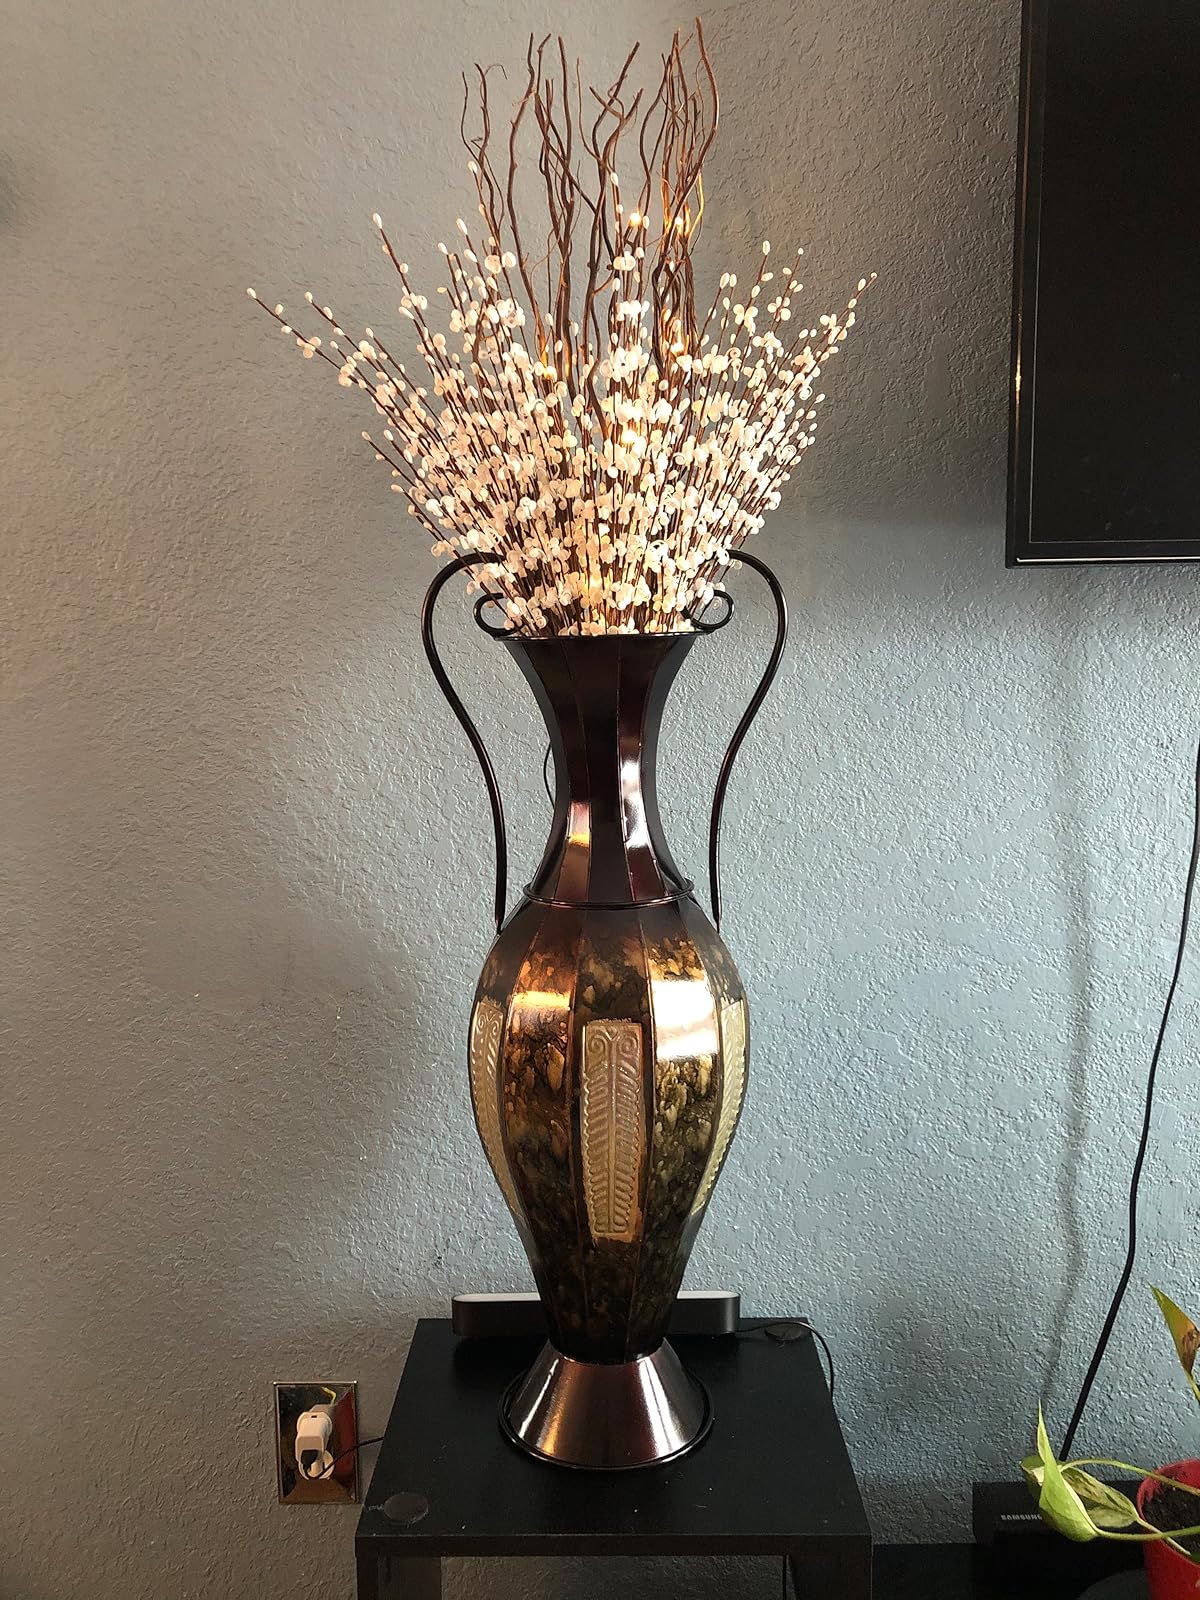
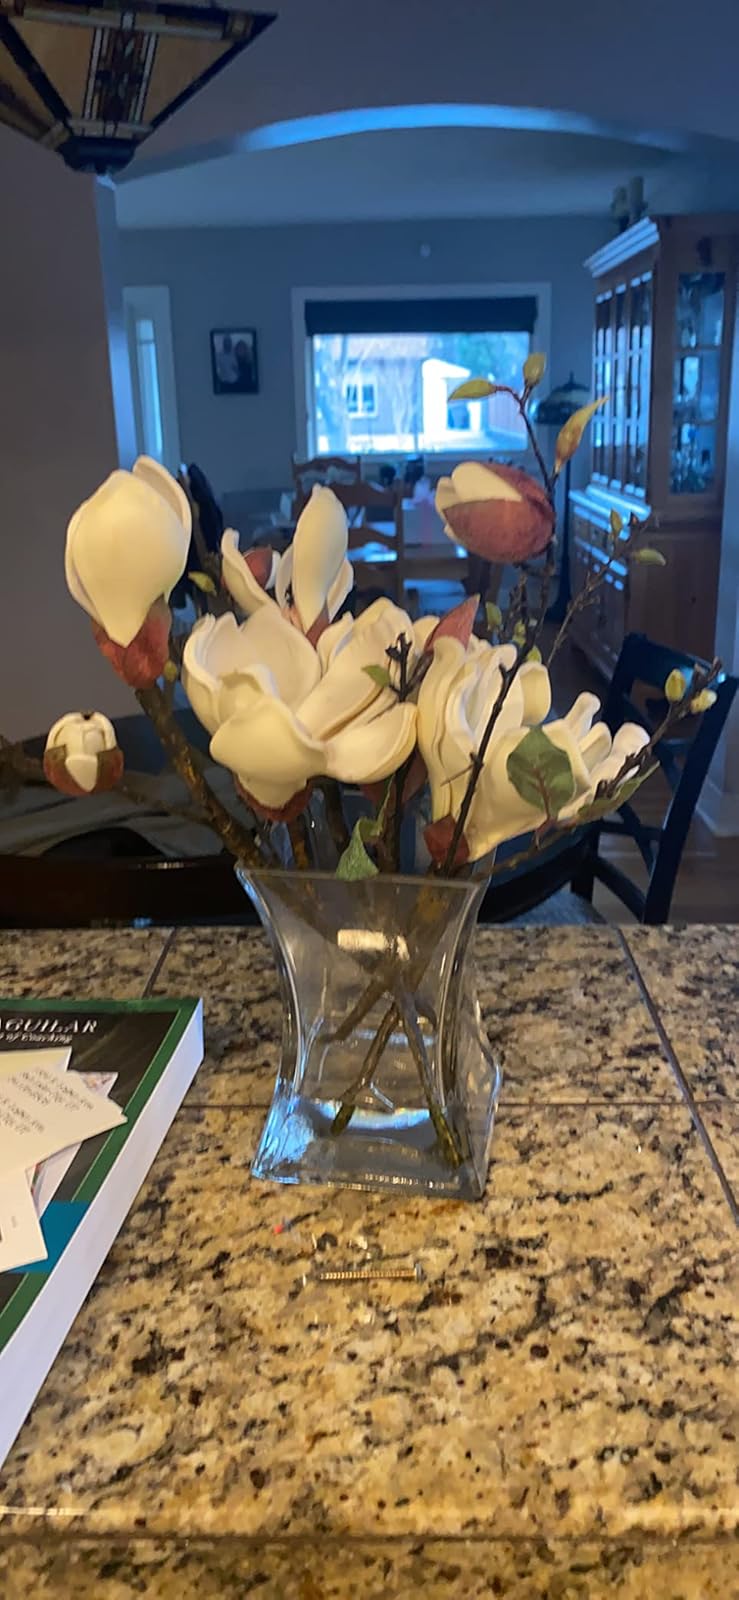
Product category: vase
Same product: no